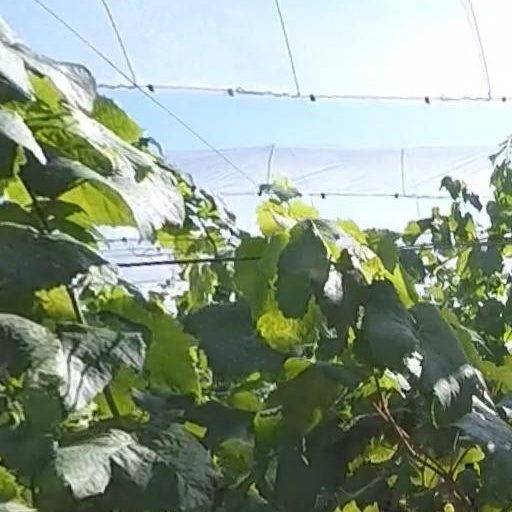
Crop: grape